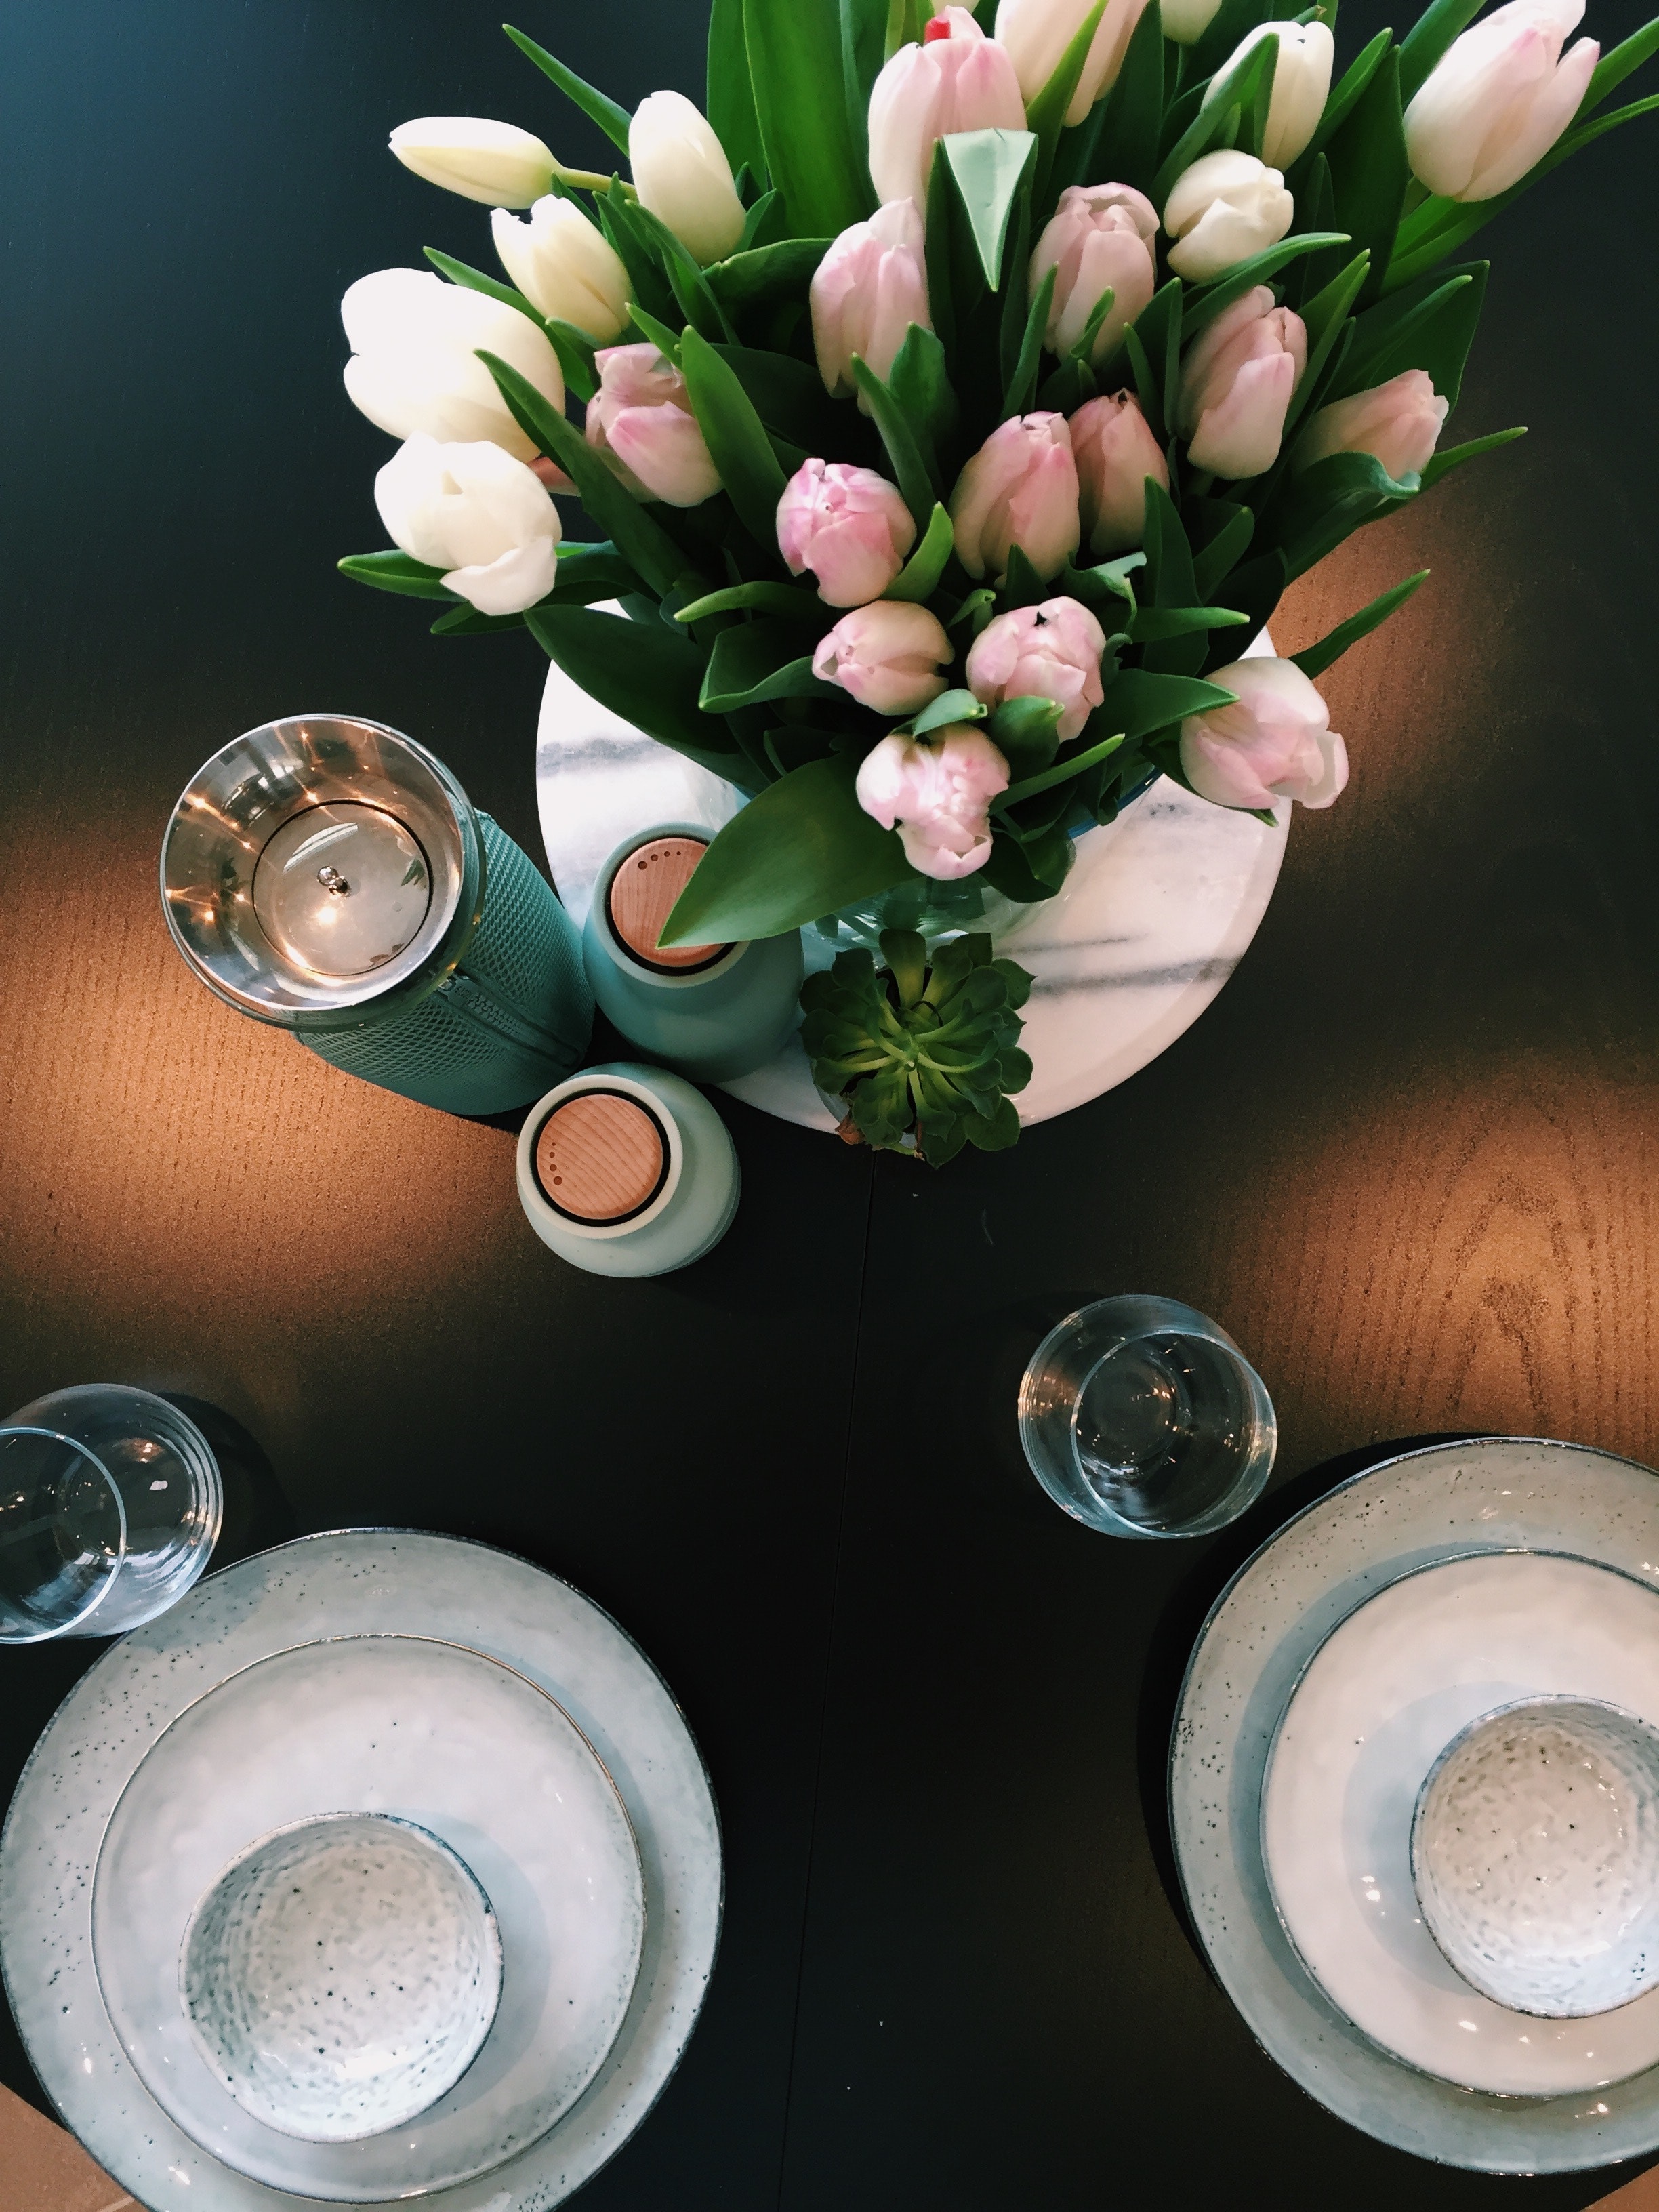
green, flower, pink, plant, ceramic, cup, teacup, still life photography, spring, dishware, vase, porcelain, flowerpot, tableware, plate, tulip, still life, table, bouquet, earthenware, cut flowers, centrepiece